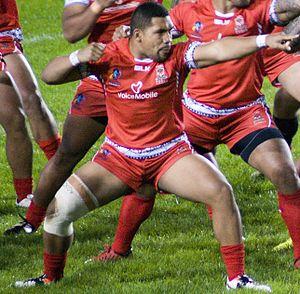
Siliva Havili, né le 18 février 1993 à Auckland, est un joueur de rugby à XIII néo-zélandais d'origine tongienne évoluant au poste de talonneur ou de troisième ligne. Il fait ses débuts en National Rugby League avec les Warriors de New Zealand lors de la saison 2014 puis rejoint les Dragons de St. George Illawarra en 2016, avant de s'établir aux Raiders de Canberra en 2018. Il compte également des sélections avec les Tonga prenant à deux éditions de la Coupe du monde en 2013 et 2017, il atteint au cours de cette dernière les demi-finales.